Sydney Meshkov

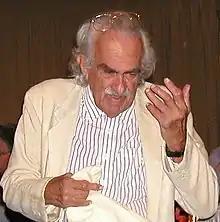
Meshkov in 2004

Sydney Meshkov (5 June 1927 – 31 August 2020) was a Theoretical Physicist who worked in gravitational wave, atomic, nuclear and particle physics.